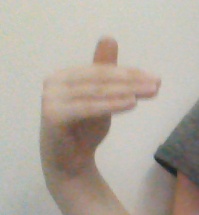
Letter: khaa